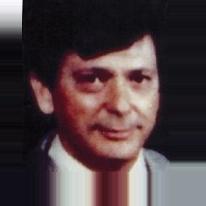
Age: 47